Tornado outbreak of June 5–6, 2010

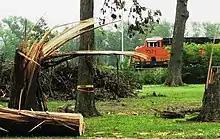
Downed tree near Streator, Illinois

After midnight, storms moved into northern Indiana, northern Ohio, southern Michigan and southwestern Ontario where heavy damage was reported just outside Toledo in Wood County where seven people were killed. In Allen Township, eight homes were destroyed, three received major damage and 10 received minor damage. Heavy damage was also reported in Leamington, Ontario where a state of emergency was declared. In Michigan, shortly after midnight, Calhoun, Kalamazoo, Hillsdale, Jackson, Ingham, Branch, Berrien, Van Buren, Saint Joseph, Washtenaw, Wayne, and Monroe counties were all under simultaneous tornado warnings, including two separate simultaneous warnings covering all of Calhoun County. Damage in Calhoun County included downed trees and a metal flagpole bent at a right angle in Homer, Michigan due to extreme winds. The decision to sound tornado sirens was made in many communities. An EF1 tornado was confirmed just south of Battle Creek by the NWS; damage included a roof being torn off of a church. An EF2 tornado damaged a total of 311 houses, apartments and commercial and public buildings in Monroe County.